Bavarian R 3/3

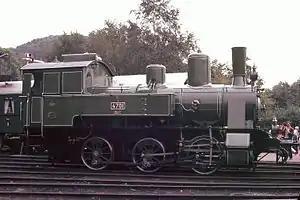
Bavarian Class R 3/3, number 4701, later 89 801, in Bochum-Dahlhausen (1985)

The Bavarian Class R 3/3 of the Royal Bavarian State Railways ("Königlich Bayerische Staatsbahn") was an intended for goods trains. Of the engines delivered before World War I, one went to the Polish PKP, the other 17 were included by the Deutsche Reichsbahn as Class 89.7 in their numbering plan. The 90 units of the second series that were supplied from 1921 onwards all went into the Reichsbahn, and were designated as Class 89.8. 86 examples went into the Deutsche Bundesbahn after the Second World War and the last one was not taken out of service until 1960.